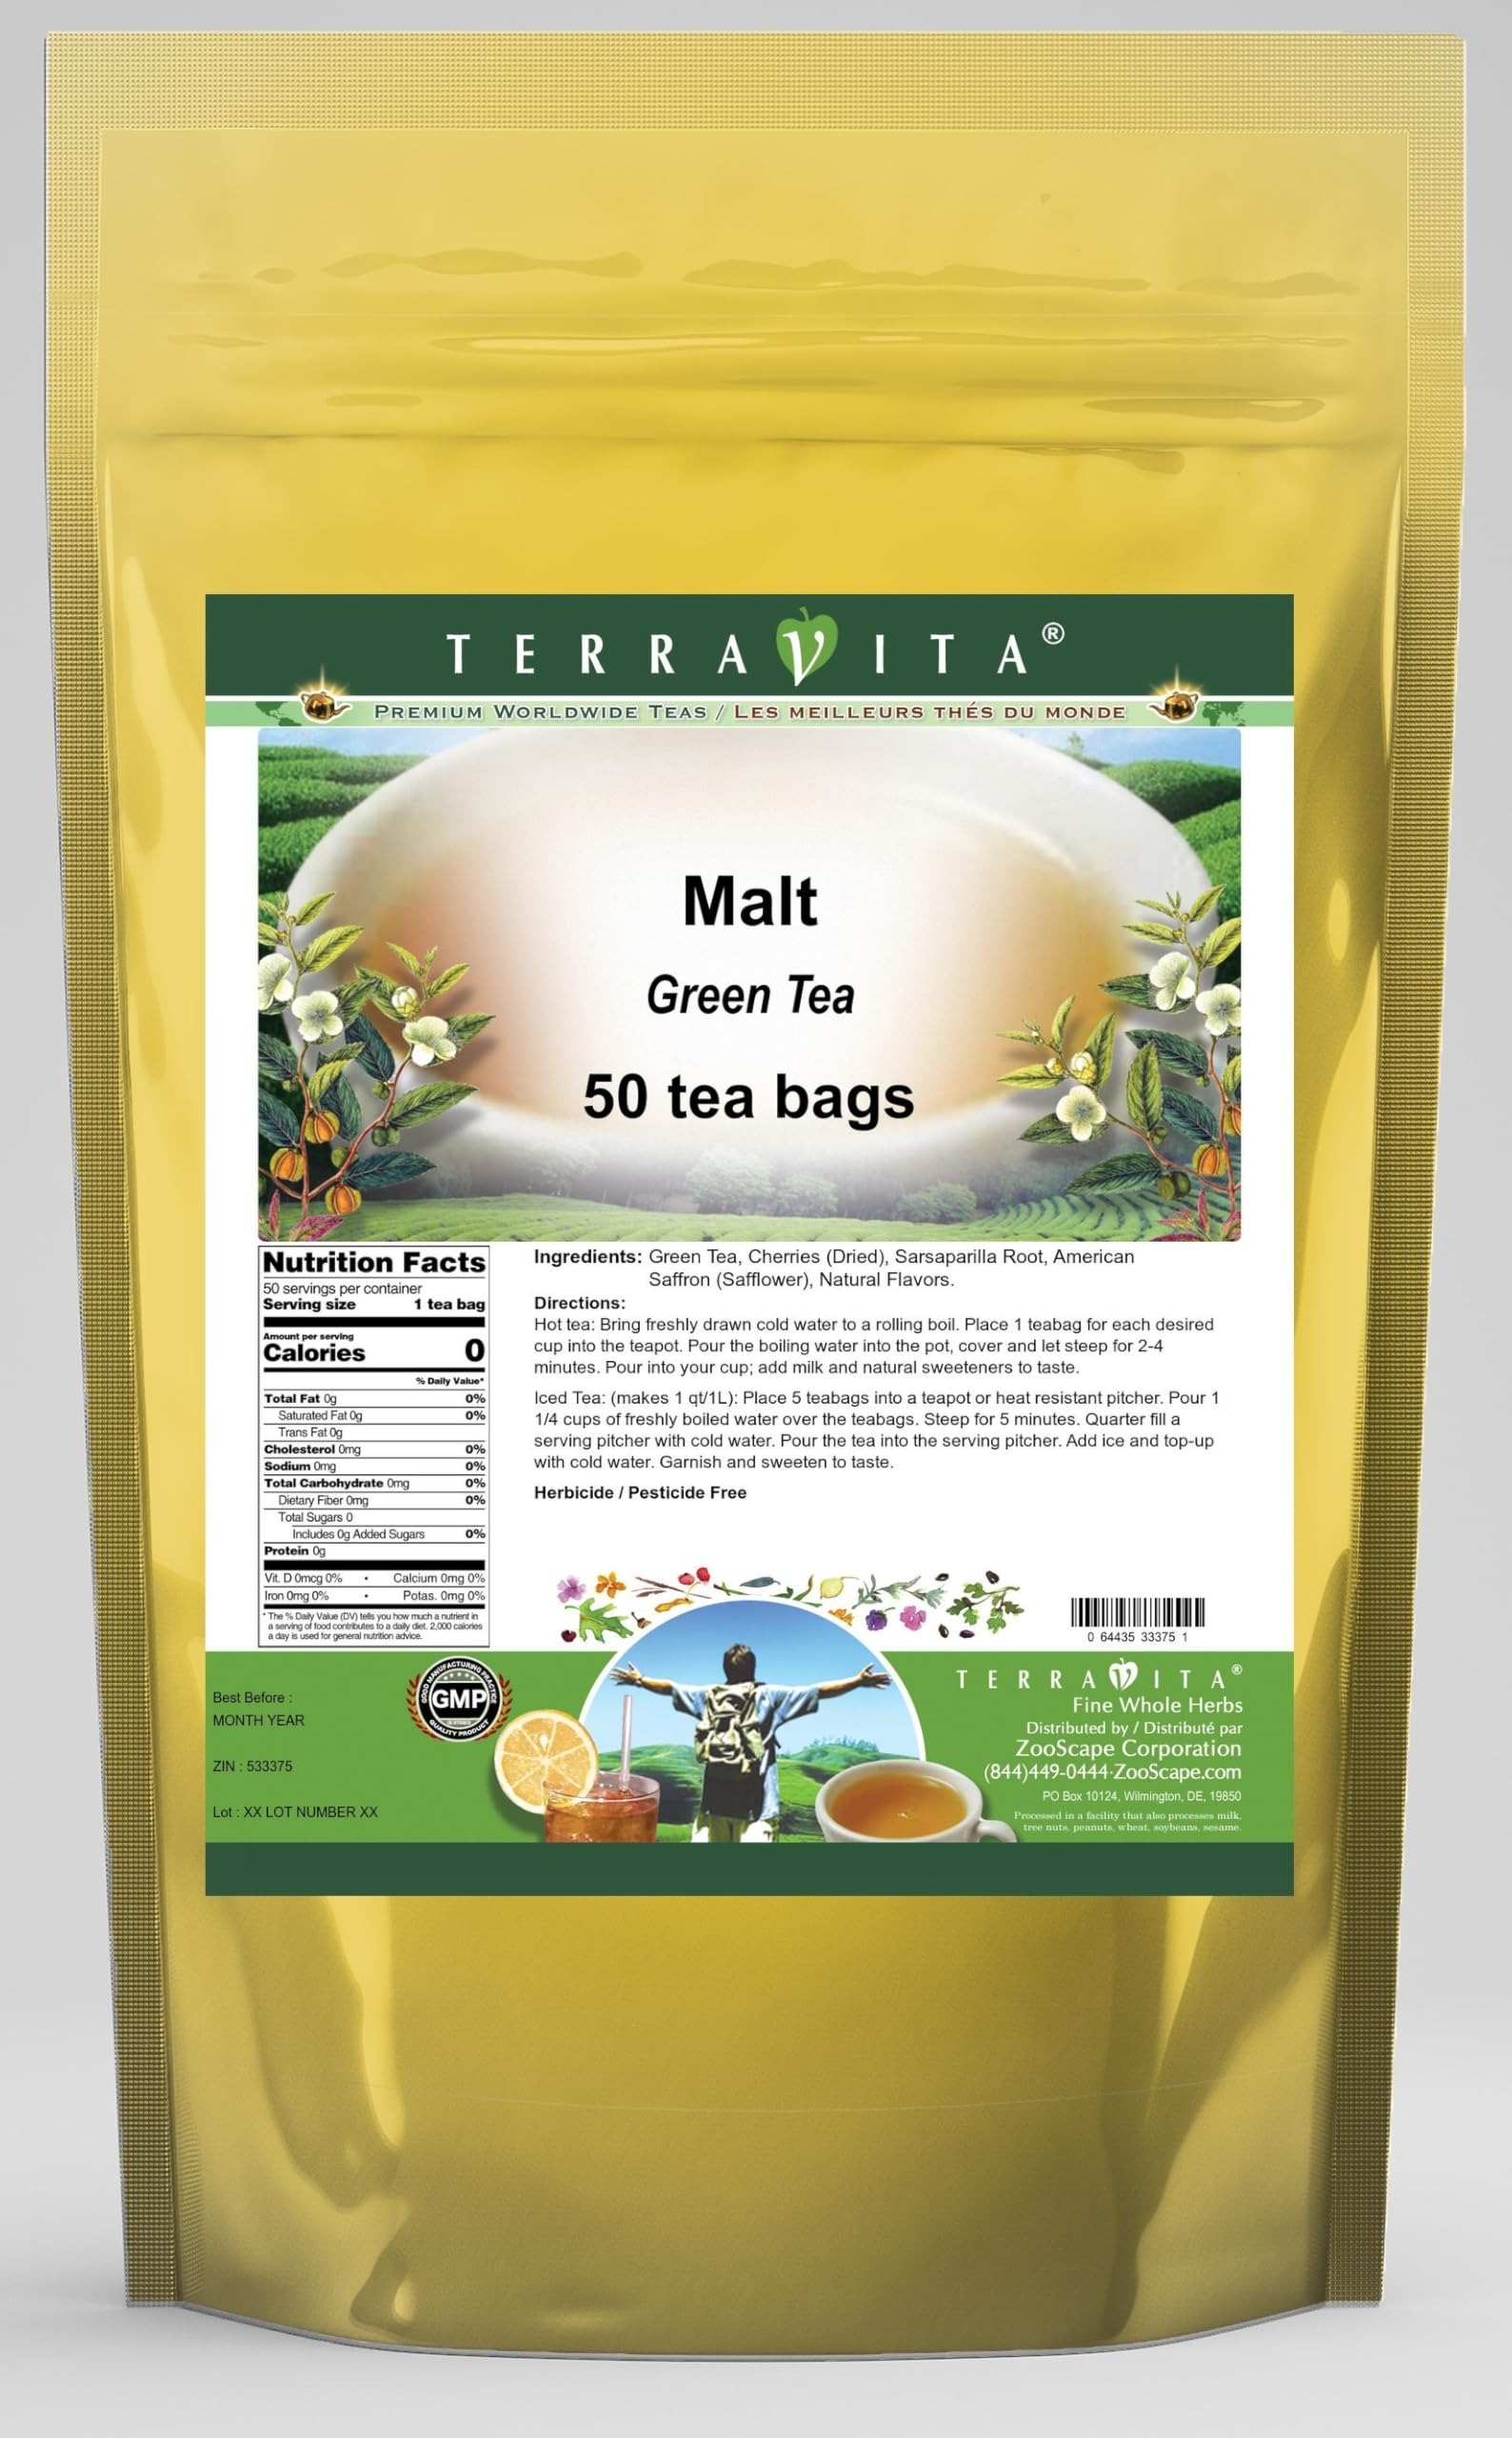
Item Name: Malt Green Tea (50 tea bags, ZIN: 533375) - 2 Pack
Bullet Point 1: Our Malt Green Tea is a scrumptuous flavored Green tea with Cherries, Sarsaparilla Root and American Saffron (Safflower) that will refresh you with its terrific taste! You will enjoy the Malt aroma and flavor again and again! - Ingredients: Green tea, Cherries, Sarsaparilla Root, American Saffron (Safflower) and Natural Malt Flavor.
Bullet Point 2: No fillers.
Bullet Point 3: Manufacturer: TerraVita
Bullet Point 4: Size: 50 tea bags
Bullet Point 5: Green Tea Bags - Packed in a convenient upright pouch!
Product Description: Our Malt Green Tea is a scrumptuous flavored Green tea with Cherries, Sarsaparilla Root and American Saffron (Safflower) that will refresh you with its terrific taste! You will enjoy the Malt aroma and flavor again and again! - Ingredients: Green tea, Cherries, Sarsaparilla Root, American Saffron (Safflower) and Natural Malt Flavor. - Hot tea brewing method: Bring freshly drawn cold water to a rolling boil. Place 1 teabag for each desired cup into the teapot. Pour the boiling water into the pot, cover and let steep for 2-4 minutes. Pour into your cup; add milk and natural sweeteners to taste. - Iced tea brewing method: (to make 1 liter/quart): Place 5 teabags into a teapot or heat resistant pitcher. Pour 1 1/4 cups of freshly boiled water over the teabags. Steep for 5 minutes. Quarter fill a serving pitcher with cold water. Pour the tea into the serving pitcher. Add ice and top-up with cold water. Garnish and sweeten to taste. - TerraVita is an exclusive line of premium-quality, natural source products that use only the finest, purest and most potent ingredients found around the world. TerraVita is hallmarked by the highest possible standards of purity, potency, stability and freshness. All of our products are prepared with the highest elements of quality control, from raw materials through the entire manufacturing process, up to and including the moment that the bottles or bags are sealed for freshness and shipped out to you. Our highest possible standards are certified by independent laboratories and backed by our personal guarantee. - TerraVita exists to meet and ensure your family's health and wellness without the harmful effects of chemicals and health products. We strive to make all of our products affordable and reliable and are constantly searching the market to
Value: 100.0
Unit: Count

Price: 38.92